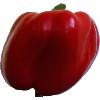
Label: Pepper Red 1